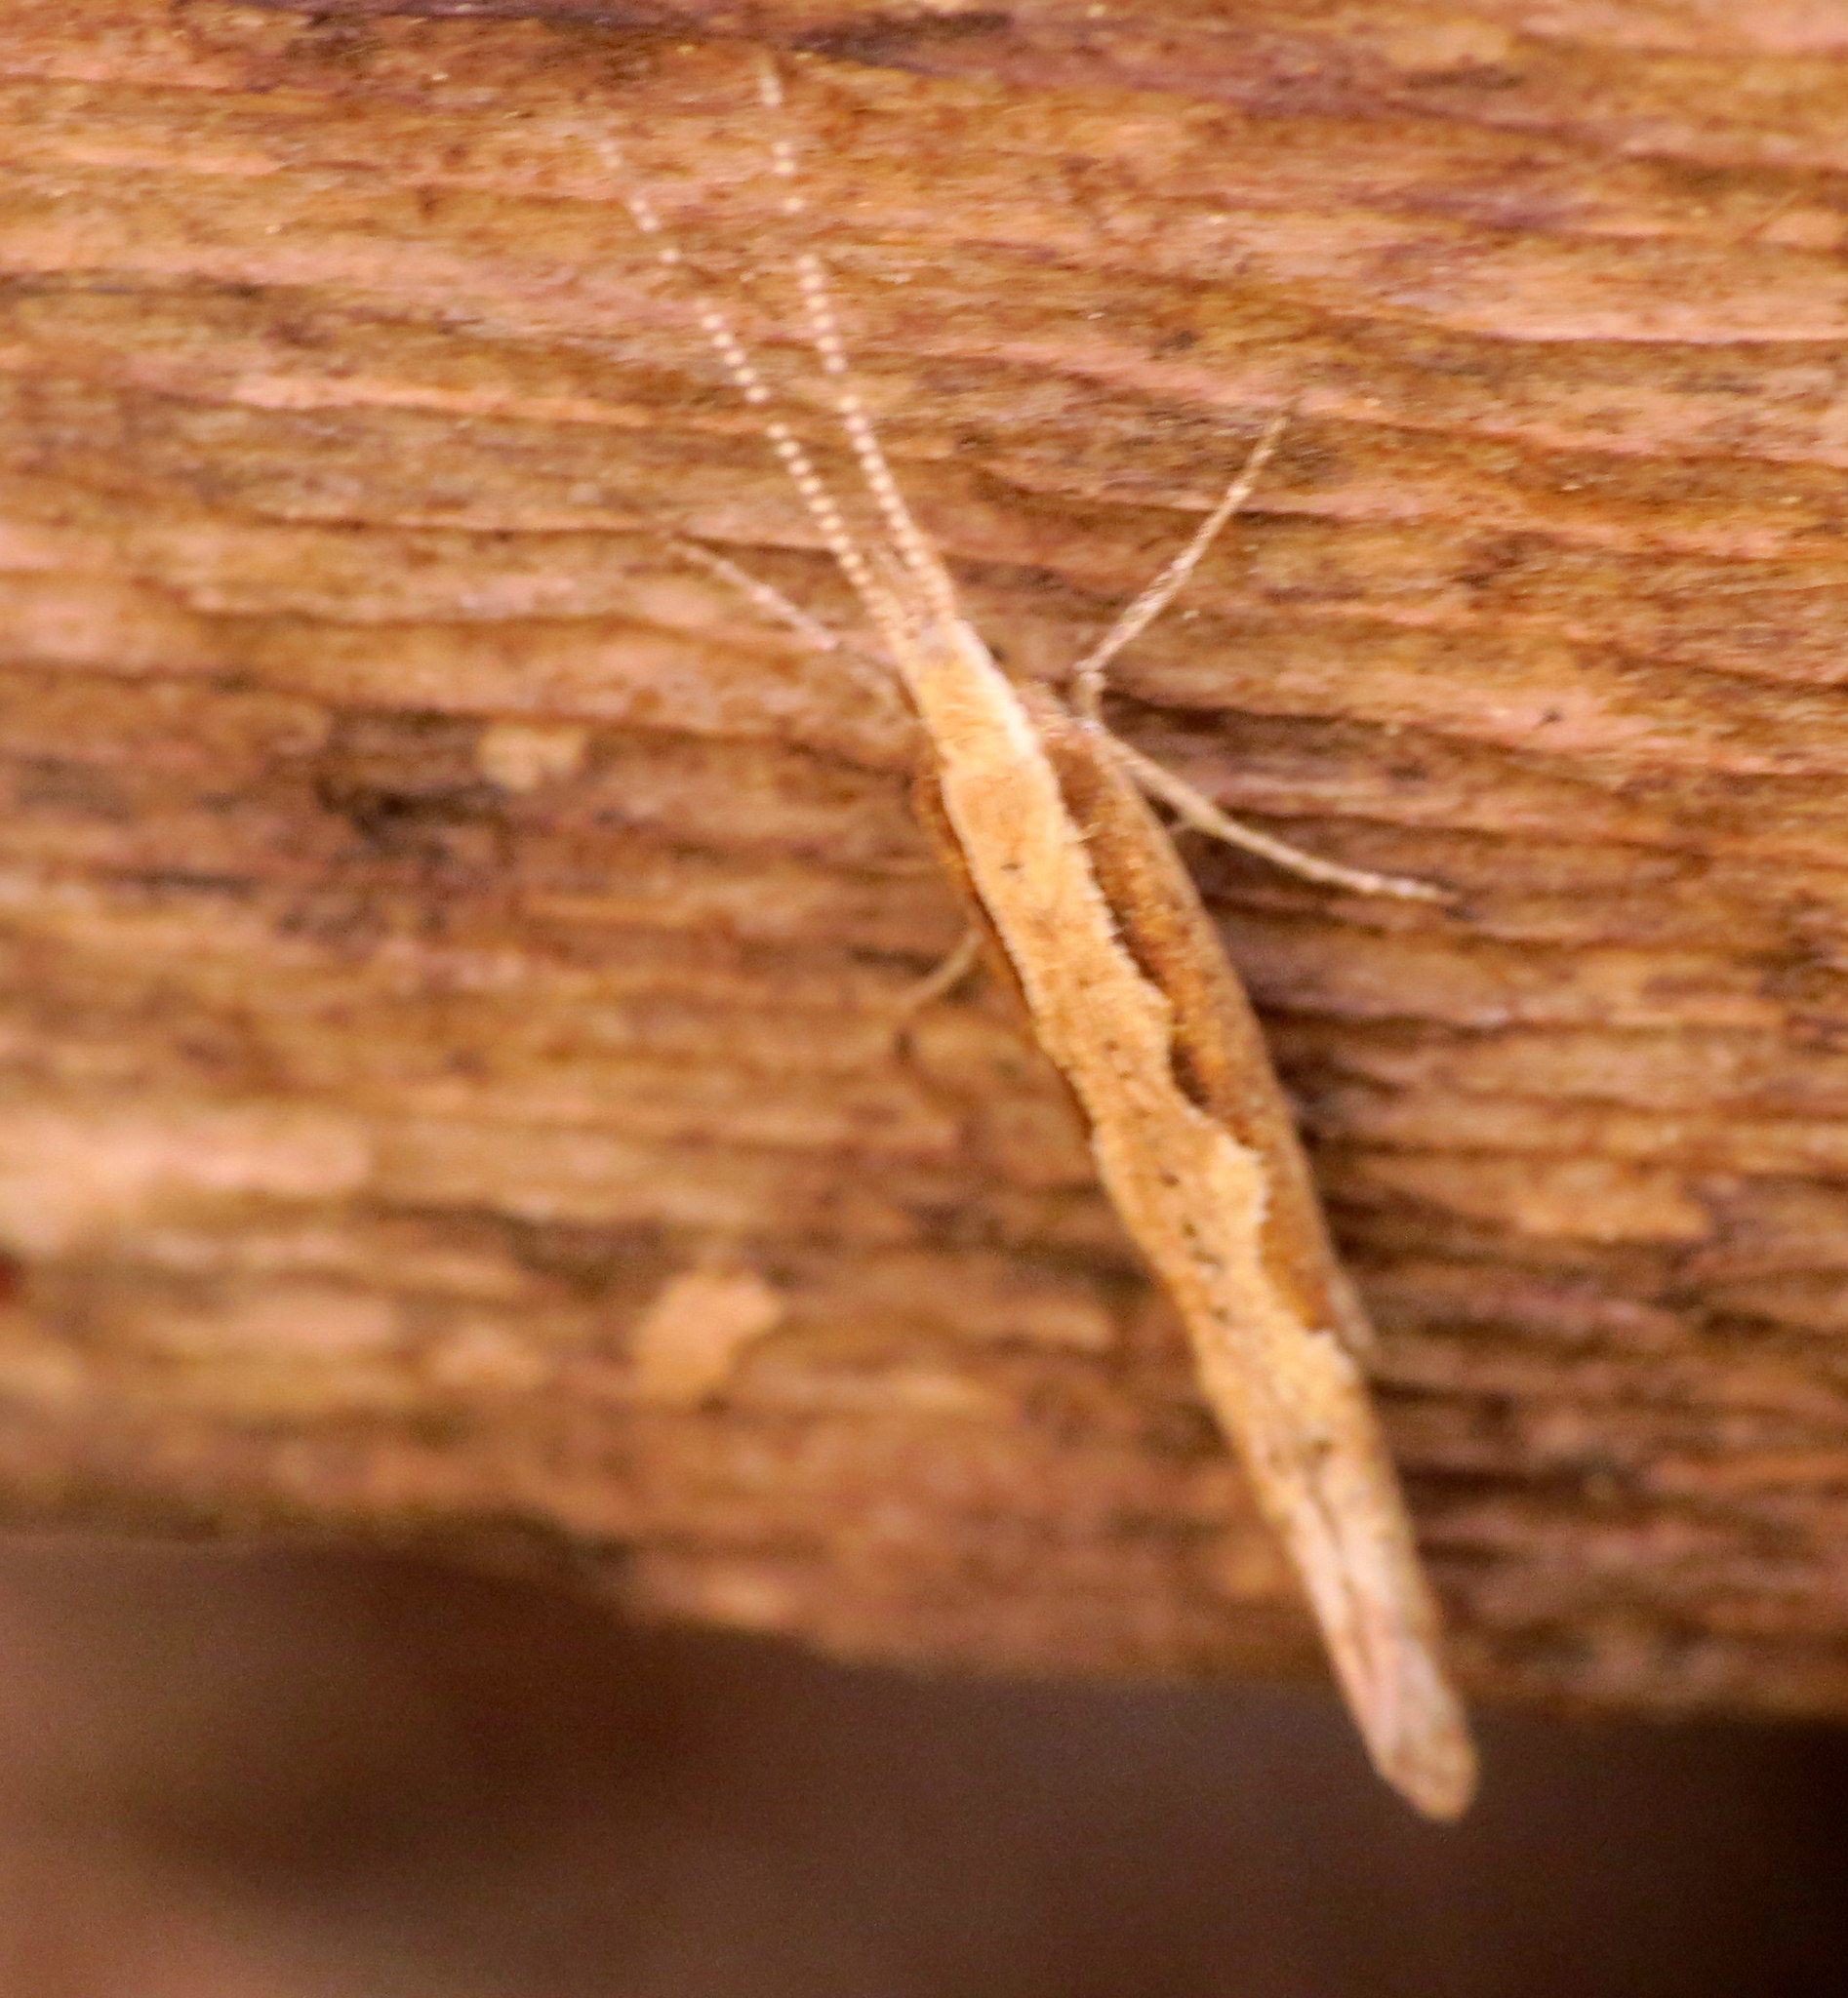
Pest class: diamondback_moth